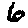
Label: 6